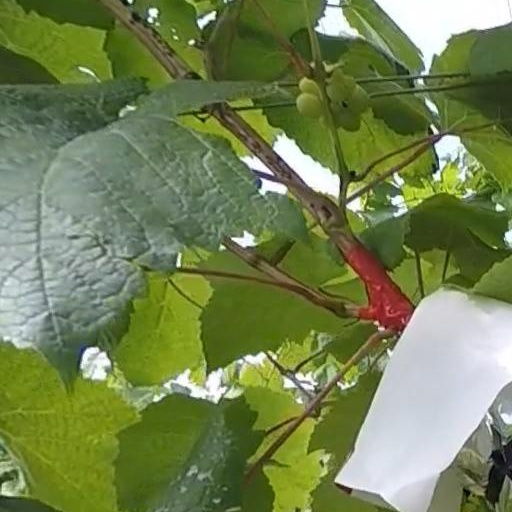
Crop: grape